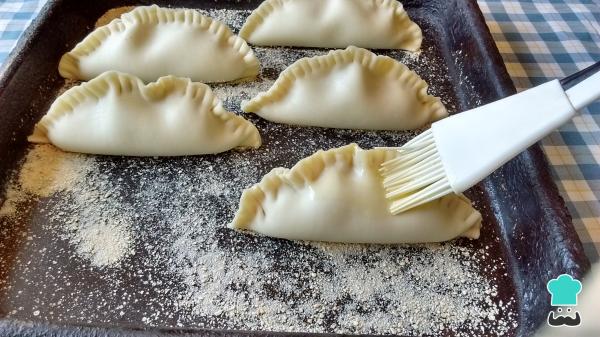
Píntalas con huevo si no eres vegano y deseas un color más dorado en tu masa. Cocínalas en el horno precalentado a 200-220ºC por unos 15 minutos, hasta que la masa esté ligeramente dorada.